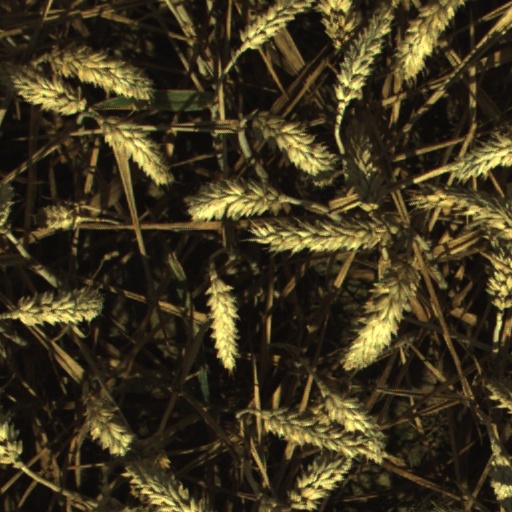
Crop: wheat